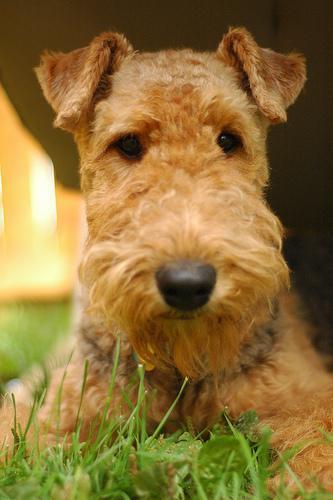
Airedale